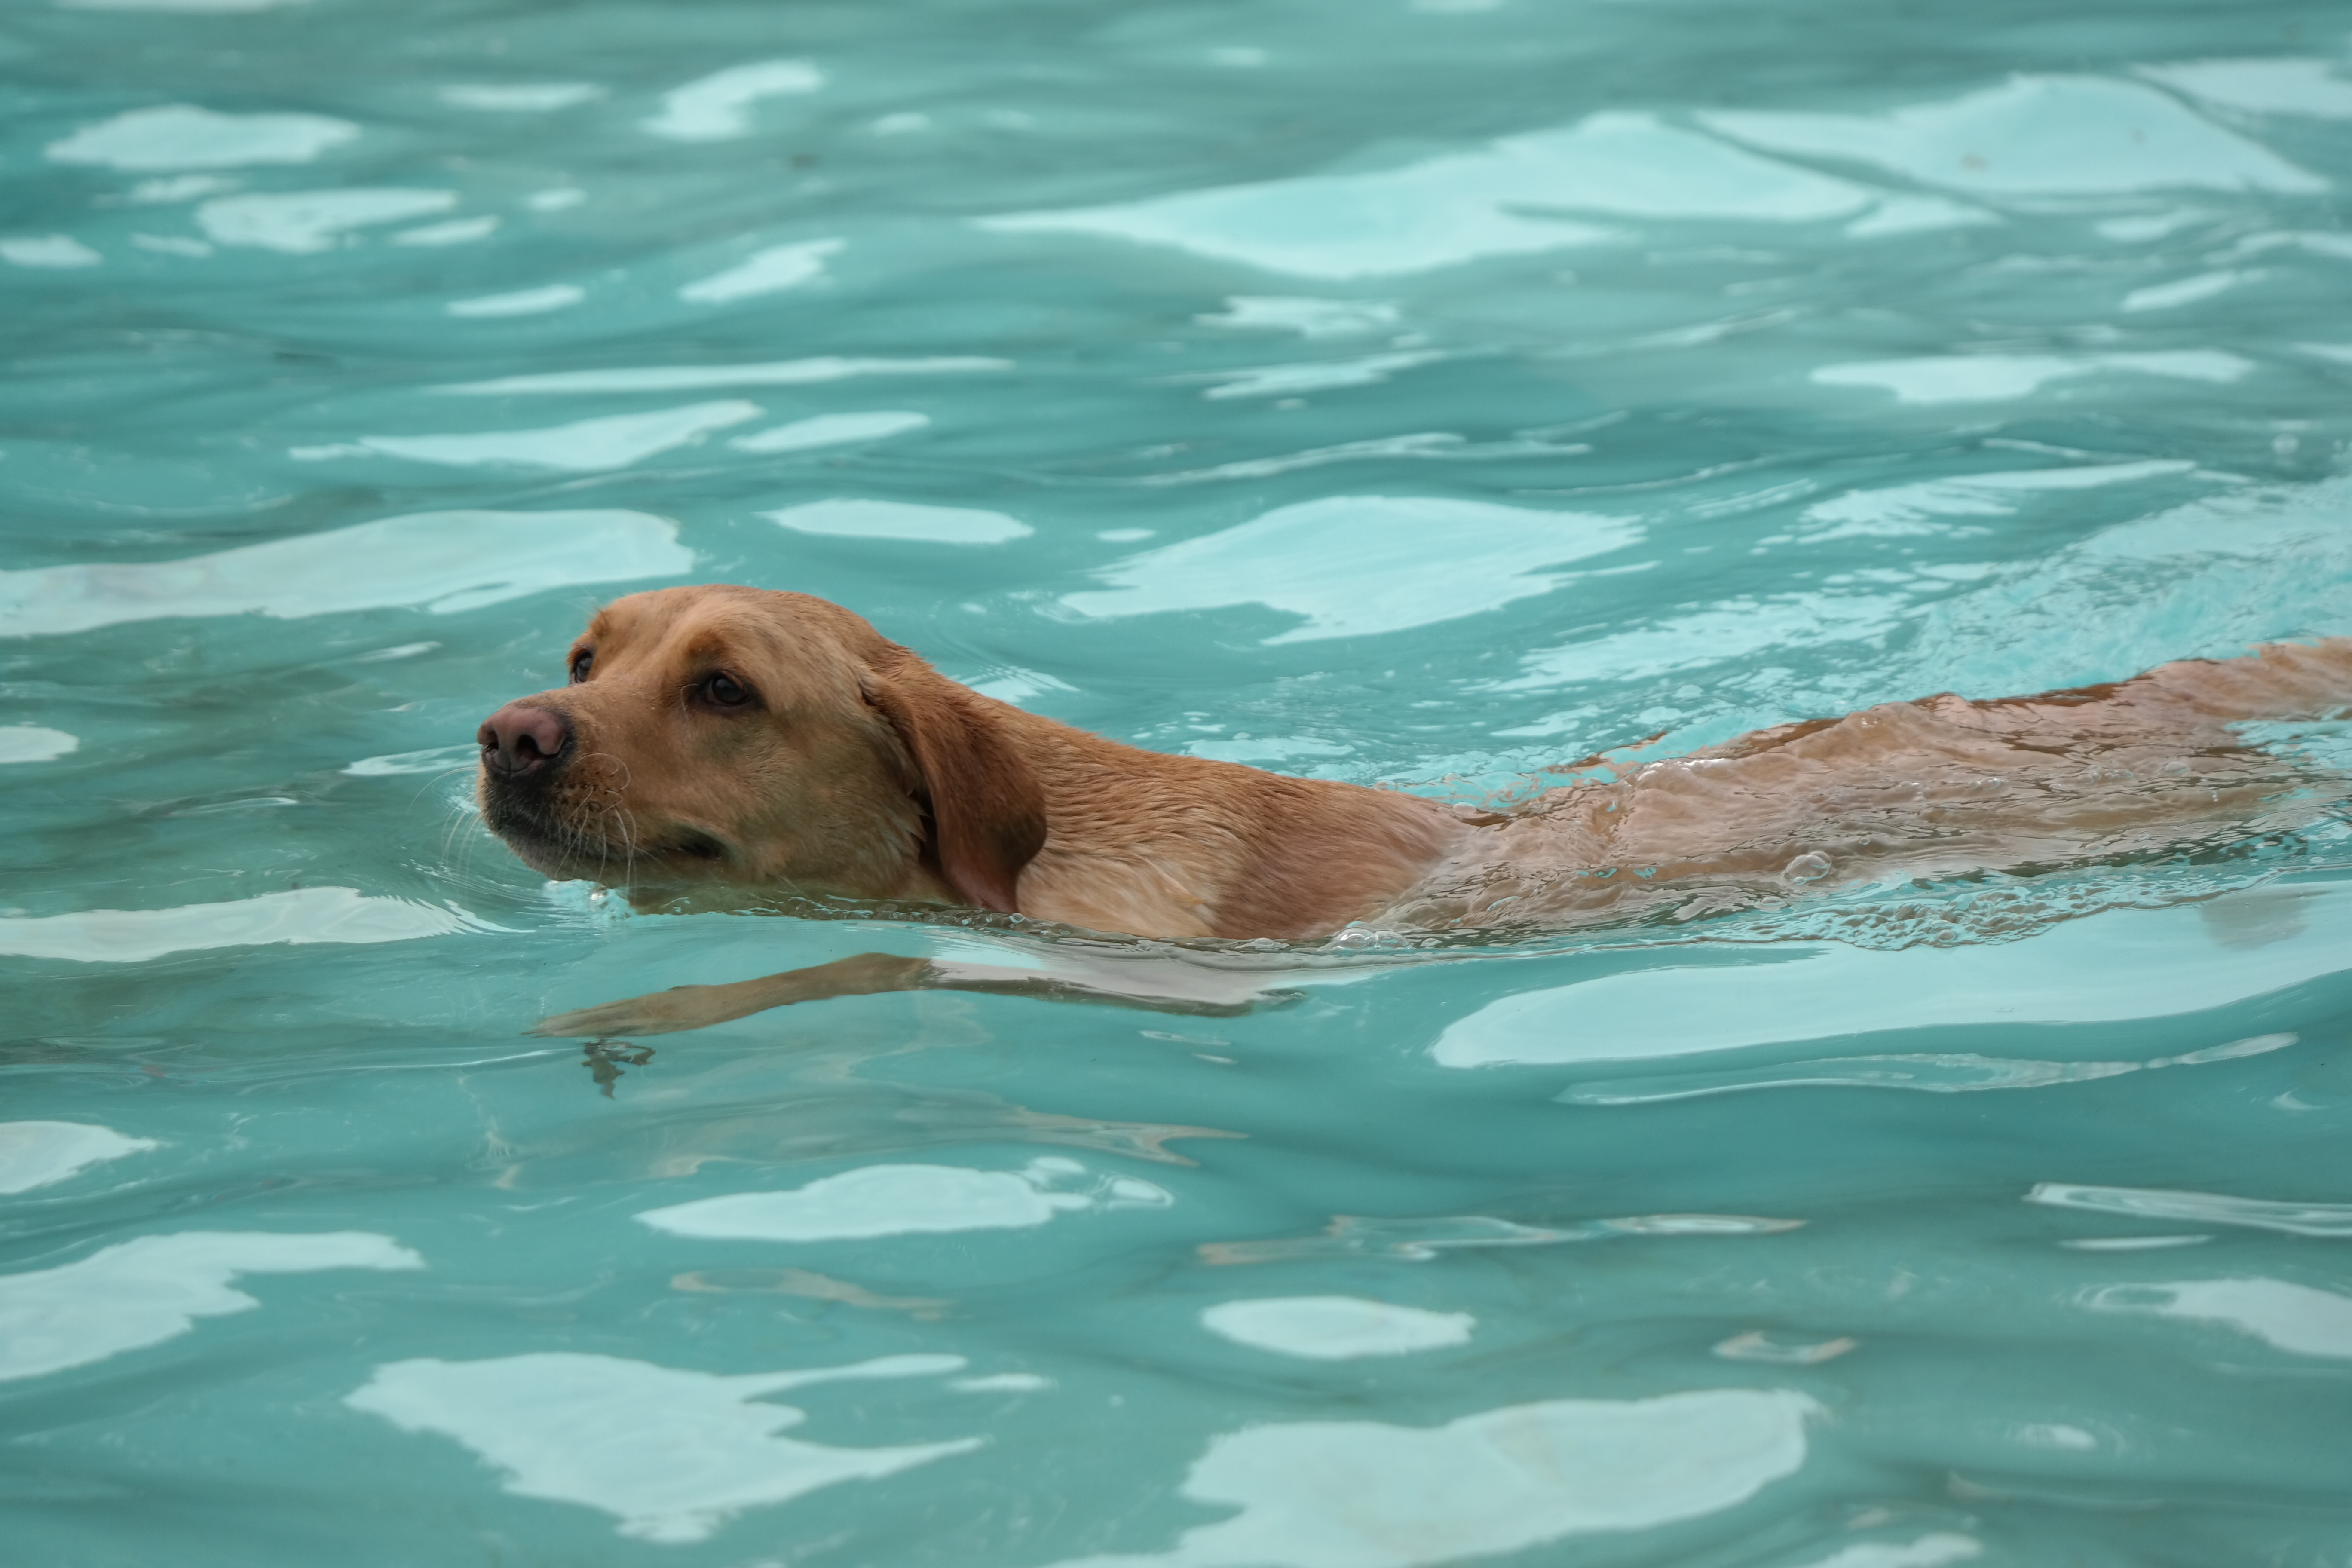
sea, dog, pet, mammal, swimming, dogs, netherlands, golden retriever, vertebrate, labrador retriever, retriever, dog like mammal